Walter Kistler

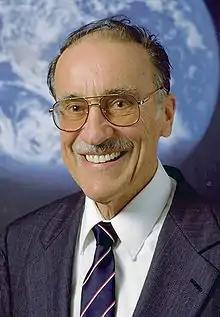

Walter P. Kistler (1918 – November 2, 2015) was a physicist, inventor, and philanthropist, born in Biel, Switzerland. Kistler was a life member of the Swiss Physical Society and a member of AIAA and ISA, which presented him the Life Achievement Award in 2000. He held patents on more than 50 inventions in the scientific and industrial instrumentation fields, and had published a number of papers in scientific and trade journals. He was a major donor to a eugenics research organization, the Pioneer Fund.